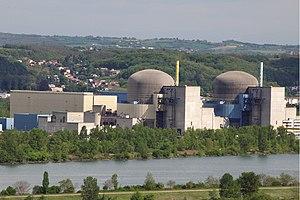
La centrale nucléaire de Saint-Alban est localisée en Isère sur le bord du Rhône à 50 km en aval de Lyon, sur les communes de Saint-Alban-du-Rhône et de Saint-Maurice-l'Exil.